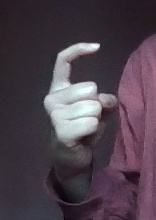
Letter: ra